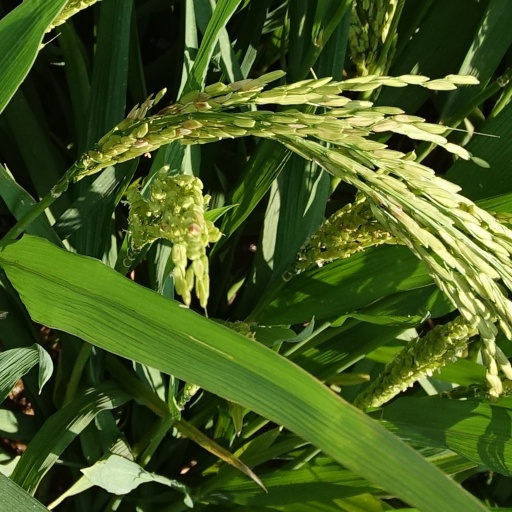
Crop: rice